Han dynasty

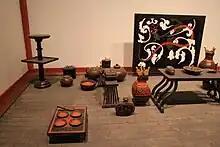
Museum restoration of a household's lacquered furniture and furbishing. Lacquerware became a common luxury item in the Han dynasty.

During the turbulent reign of Wang Mang, China lost control over the Tarim Basin, which was conquered by the Northern Xiongnu in AD 63 and used as a base to invade the Hexi Corridor in Gansu. Dou Gu defeated the Northern Xiongnu at the Battle of Yiwulu in AD 73, evicting them from Turpan and chasing them as far as Lake Barkol before establishing a garrison at Hami. After the new Protector General of the Western Regions Chen Mu was killed by allies of the Xiongnu in Karasahr and Kucha, the garrison at Hami was withdrawn.